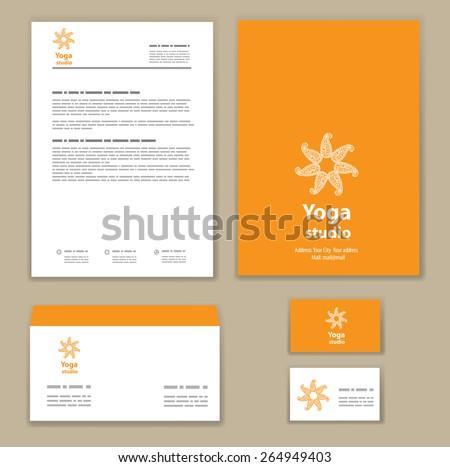
template corporate style with a round ornament .